Maraapunisaurus

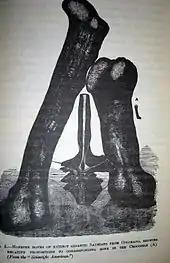
Illustration of "M. fragillimus" fossils, with an alligator femur (A) for scale, drawn in 1884

The holotype and only known specimen of "Maraapunisaurus fragillimus" was collected by Oramel William Lucas, shortly after he had been hired as a fossil collector by the renowned paleontologist Edward Drinker Cope, in 1877. Lucas discovered a partial vertebra (the neural arch including the spine) of a new sauropod species in Garden Park, north of Cañon City, Colorado, close to the quarry that yielded the first specimens of "Camarasaurus". The vertebra was in poor condition, but astonishingly large. It was probably colored a very pale tan, tinted with maroon, like most fossils from the same area. The preserved parts perhaps measured in height; its original height might have been as tall as . Lucas sent the specimen to Cope's house in Philadelphia in the spring or early summer of 1878, and Cope published it as the holotype specimen of a new species in the genus "Amphicoelias" as "A. fragillimus", that August. In addition to this vertebra, Cope's 1879 field notes contain an entry for an "[i]mmense distal end of femur”, located only a few tens of meters away from the giant vertebra. This specimen was never formally referred to the species. "Maraapunisaurus" means 'huge reptile' based on "maraapuni", the Southern Ute for 'huge'.